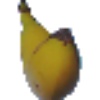
Label: Banana 1